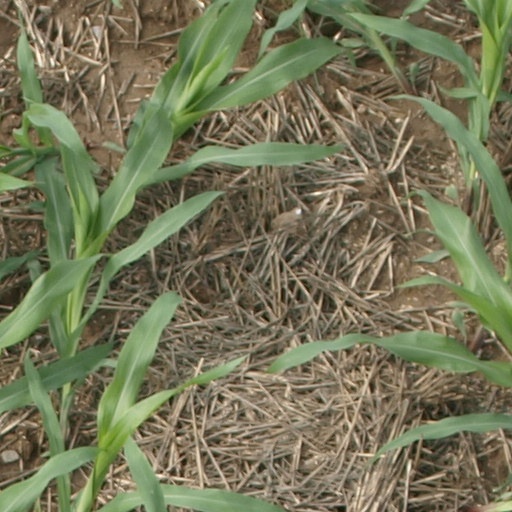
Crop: maize; corn